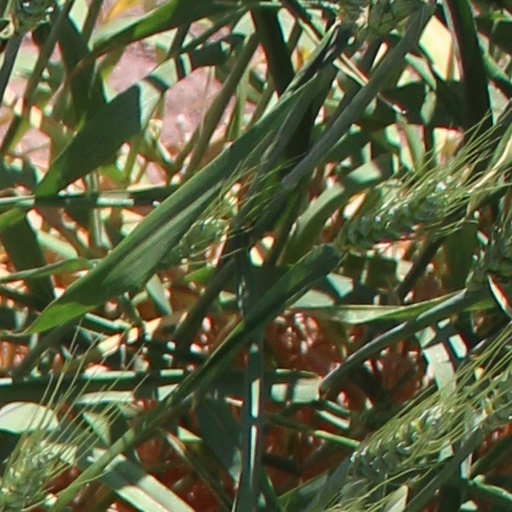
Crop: wheat